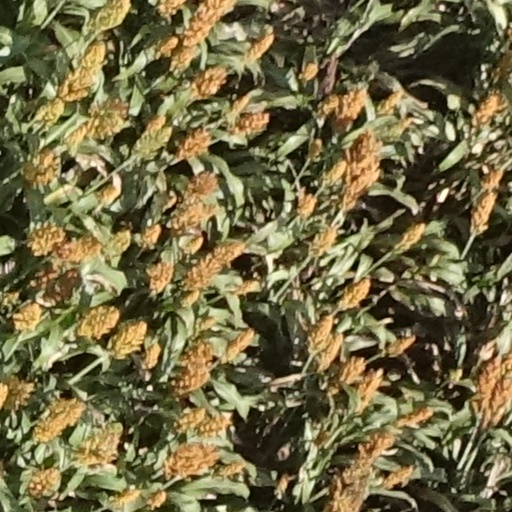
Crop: sorghum